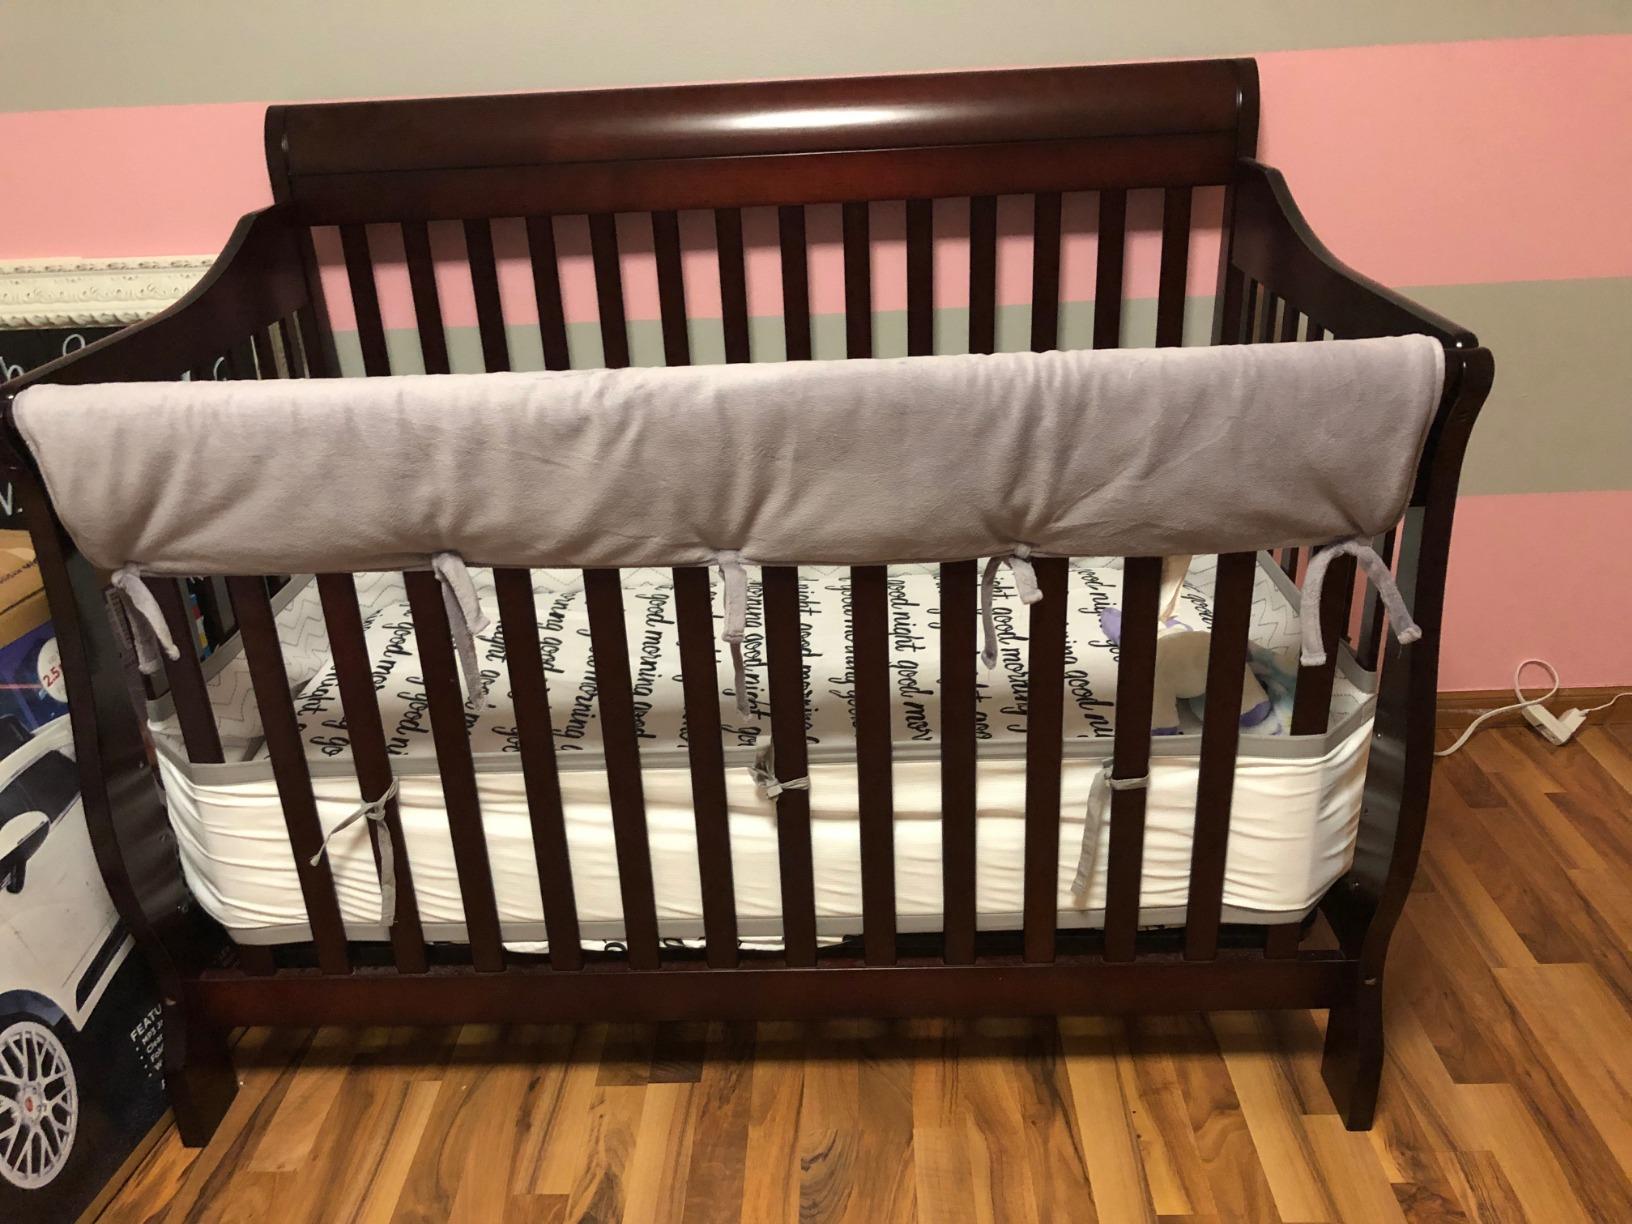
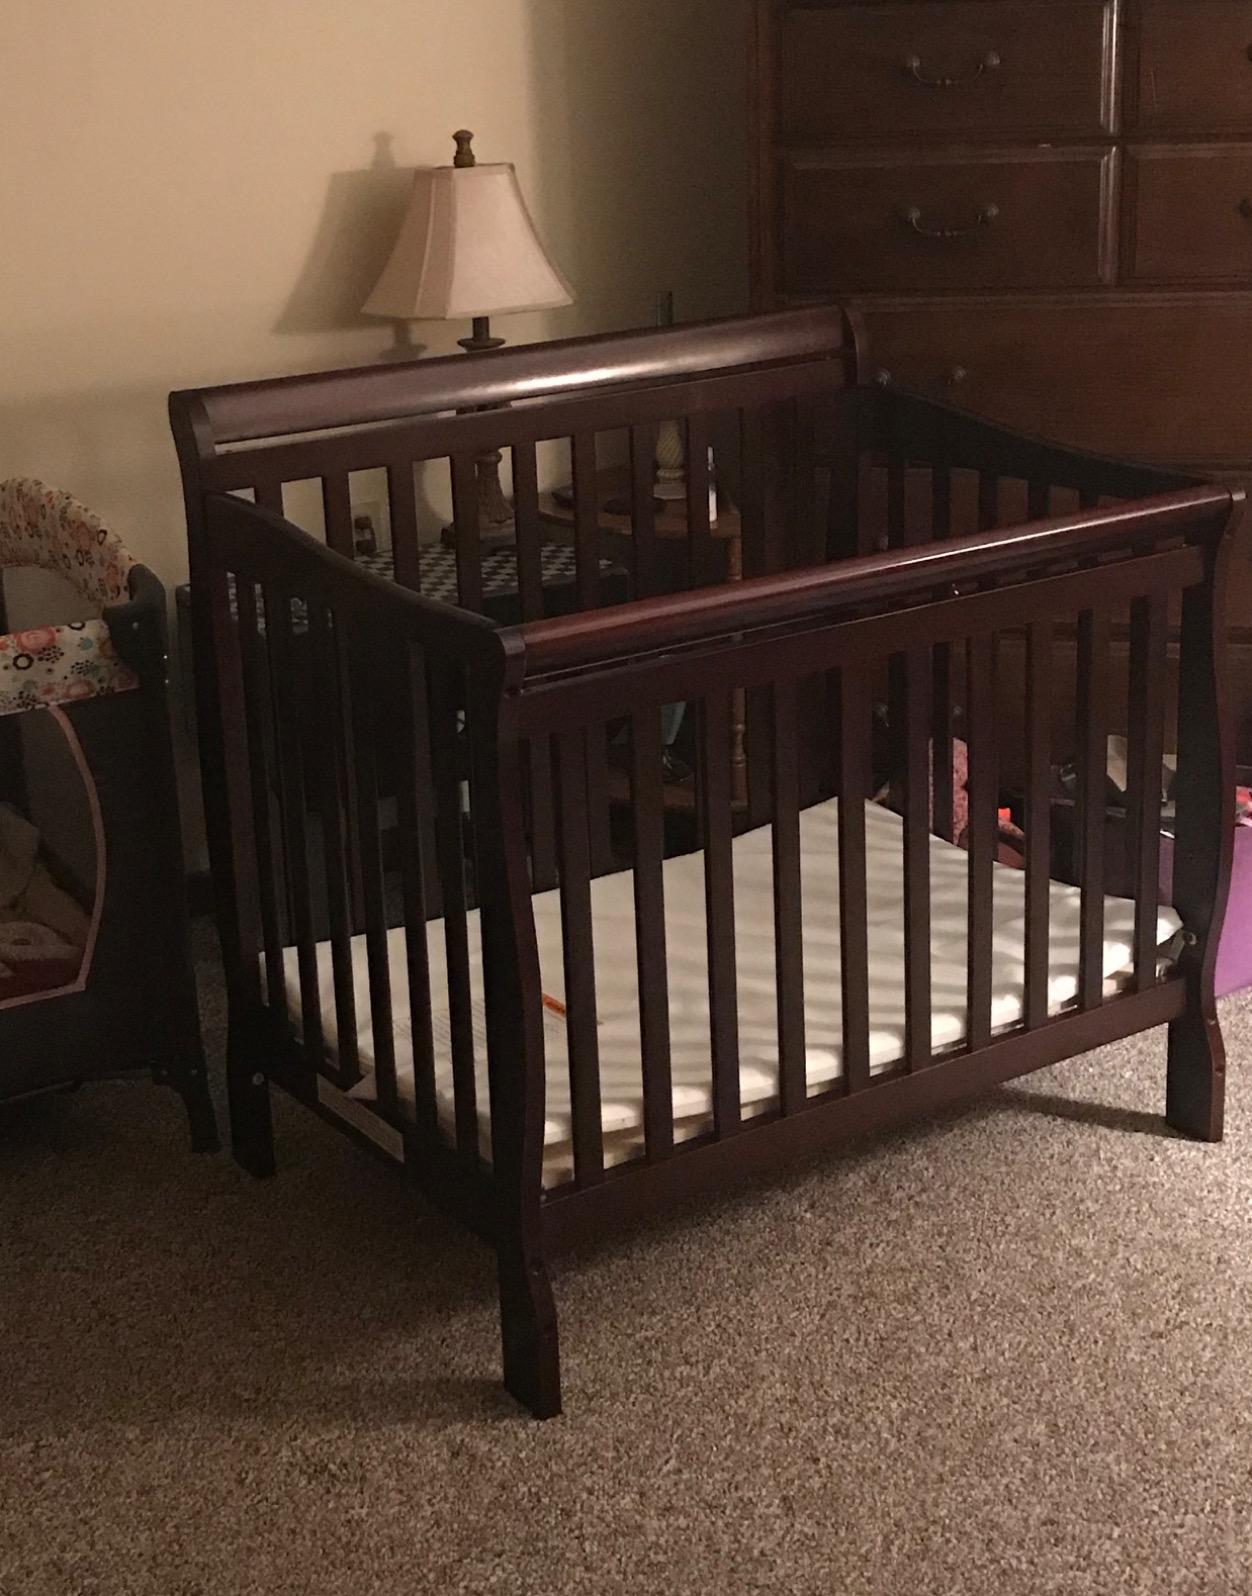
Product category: products_crib
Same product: yes